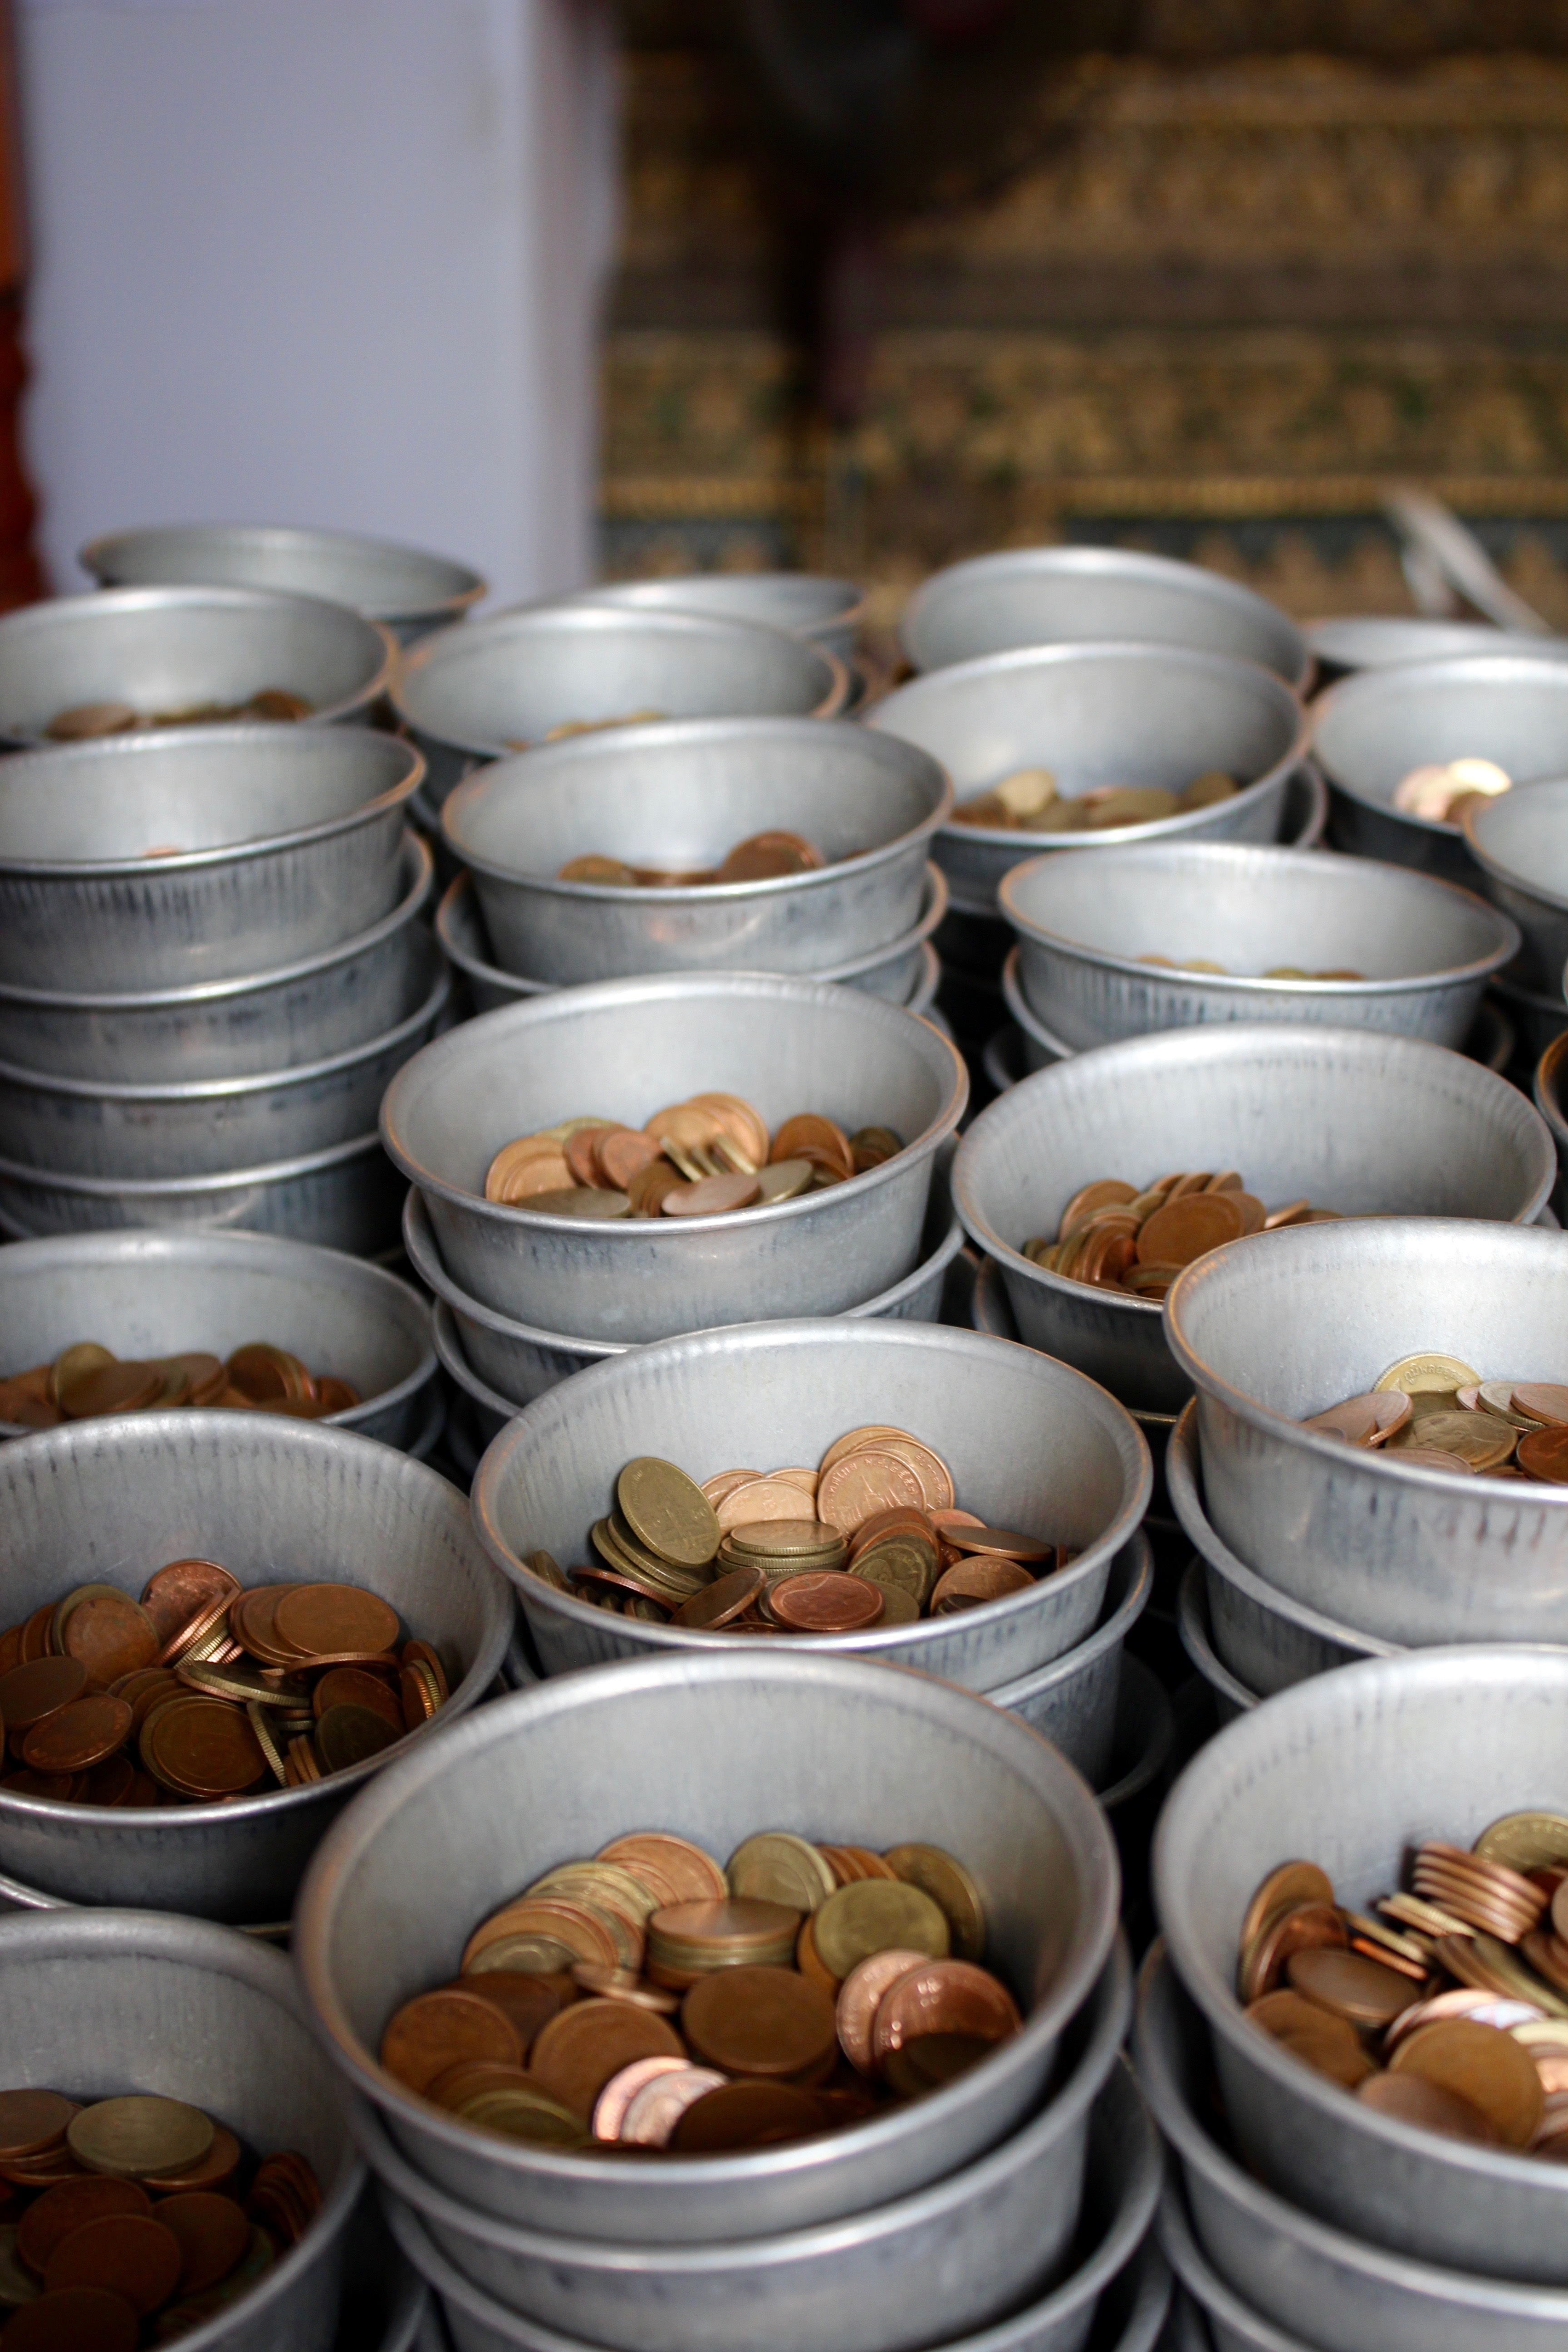
dish, meal, food, money, brown, breakfast, chocolate, baking, dessert, coin, canning, coins, donation, loose change, chinese food, coin operated, fundraiser, donations funnel, monetary donation, money collector